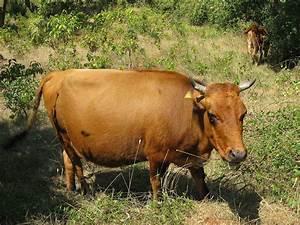
cow